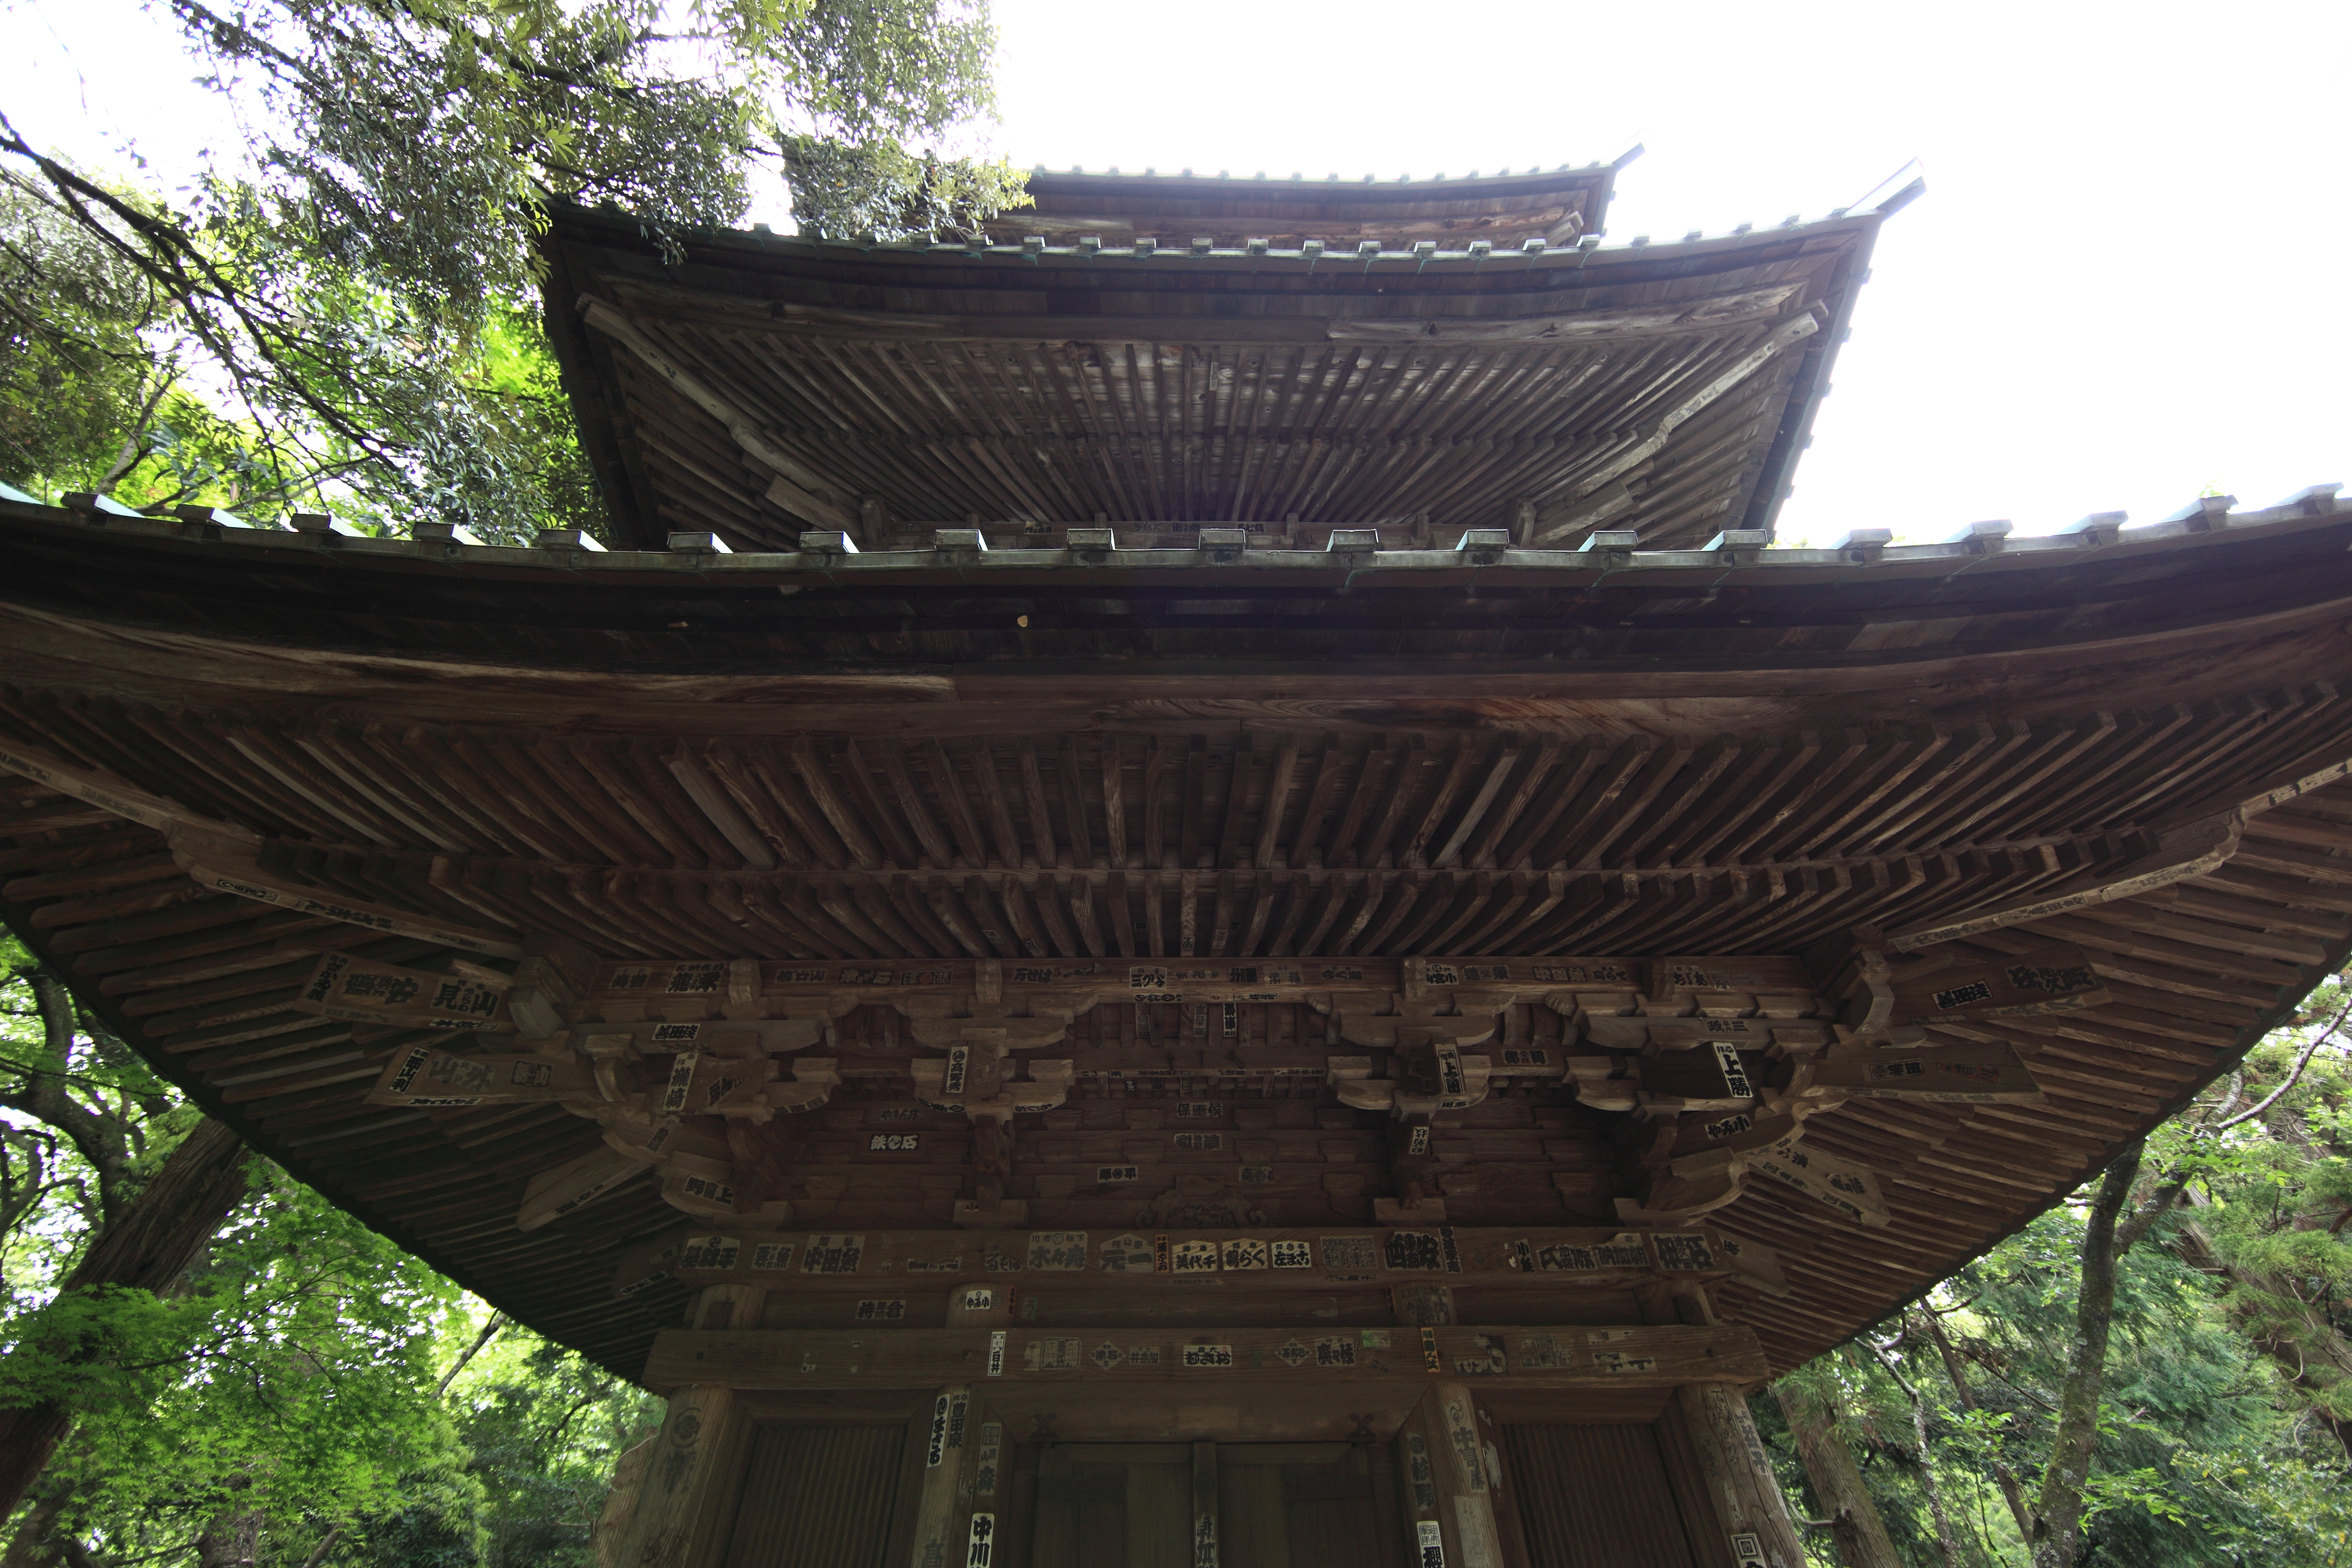
architecture, high, exterior, religious, design, temple, japanese, shrine, tochigi, 5d, style, hires, chinese architecture, markii, traditional, hi, res, resolution, pagoda, mashikomachi, hagagun, saimyouji, senjafuda, senshafuda, threestoried, shinto shrine, outdoor structure